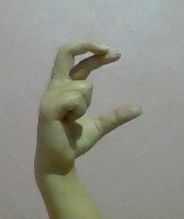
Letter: thal